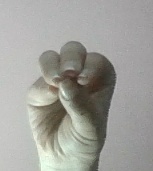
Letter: ha